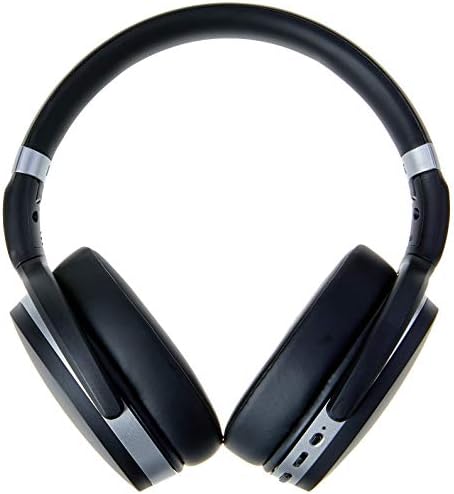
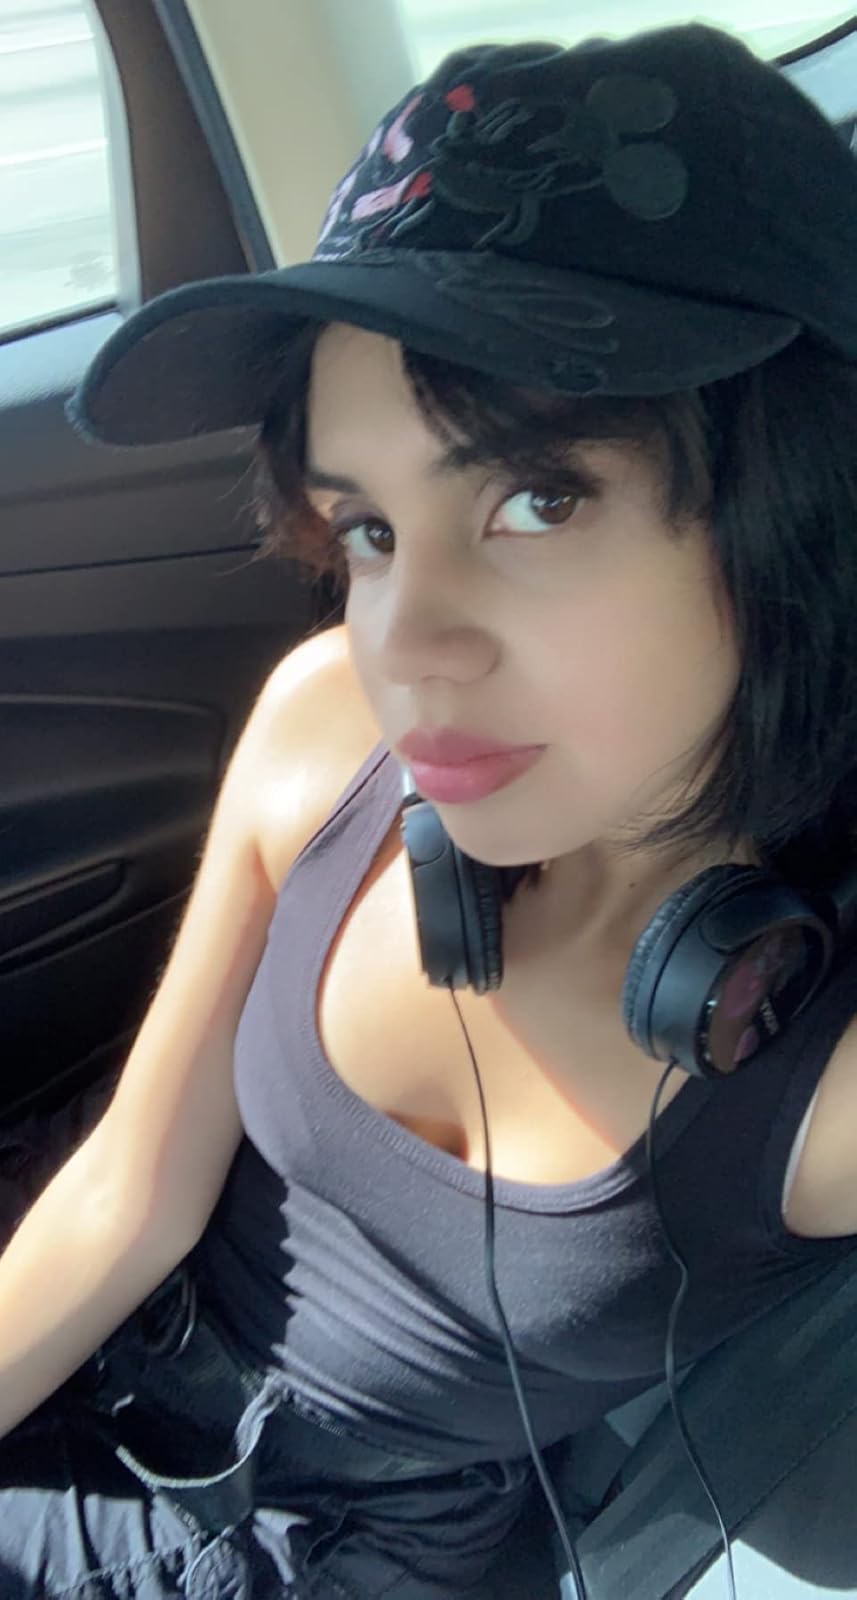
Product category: headphones
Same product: no